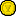
ทองสุข สัมปหังสิต

ทองสุข สัมปหังสิต (เกิด 3 เมษายน พ.ศ. 2496) อดีตผู้ฝึกสอนทีมสโมสรฟุตบอลการไฟฟ้าส่วนภูมิภาค|การไฟฟ้าส่วนภูมิภาค และยังเคยคุมฟุตบอลทีมชาติไทย|ทีมชาติไทยชุดอายุไม่เกิน 23ปี ในซีเกมส์ ตั้งแต่ปี พ.ศ. 2550 ถึง พ.ศ. 2551 ปัจจุบันเป็นที่ปรึกษาให้กับ สโมสรฟุตบอลเอสทีเค เมืองนนท์ ในไทยลีก 3
ทองสุข สัมปหังสิต จบการศึกษาจาก สถาบันราชภัฏสวนสุนันทา (มหาวิทยาลัยราชภัฏสวนสุนันทาในปัจจุบัน) คณะพลศึกษา ปัจจุบัน เป็นอาจารย์คณะพลศึกษา มหาวิทยาลัยศรีนครินทรวิโรฒ ประสานมิตร ปัจจุบันสมรสแล้วมีลูกชาย 1 คน คือ วราภพ สัมปหังสิต ซึ่งเป็นนักกีฬา เบสบอล ทีมชาติไทย
== เกียรติยศ ==
===หัวหน้าผู้ฝึกสอน===
ฟุตบอลทีมชาติไทยรุ่นอายุไม่เกิน 23 ปี|ทีมชาติไทยรุ่นอายุไม่เกิน 23 ปี
ซีเกมส์ 2007 - ไฟล์:Med 1.png|Gold Medalist เหรียญทอง “โค้ชทอง”ลั่นสุดท้ายแข้งไทยต้องทองเท่านั้น
==อ้างอิง==
หมวดหมู่:ผู้จัดการทีมฟุตบอลชาวไทย
หมวดหมู่:บุคคลจากมหาวิทยาลัยราชภัฏสวนสุนันทา
หมวดหมู่:นักฟุตบอลชาวไทย
หมวดหมู่:ผู้จัดการทีมสโมสรฟุตบอลบุรีรัมย์ ยูไนเต็ด